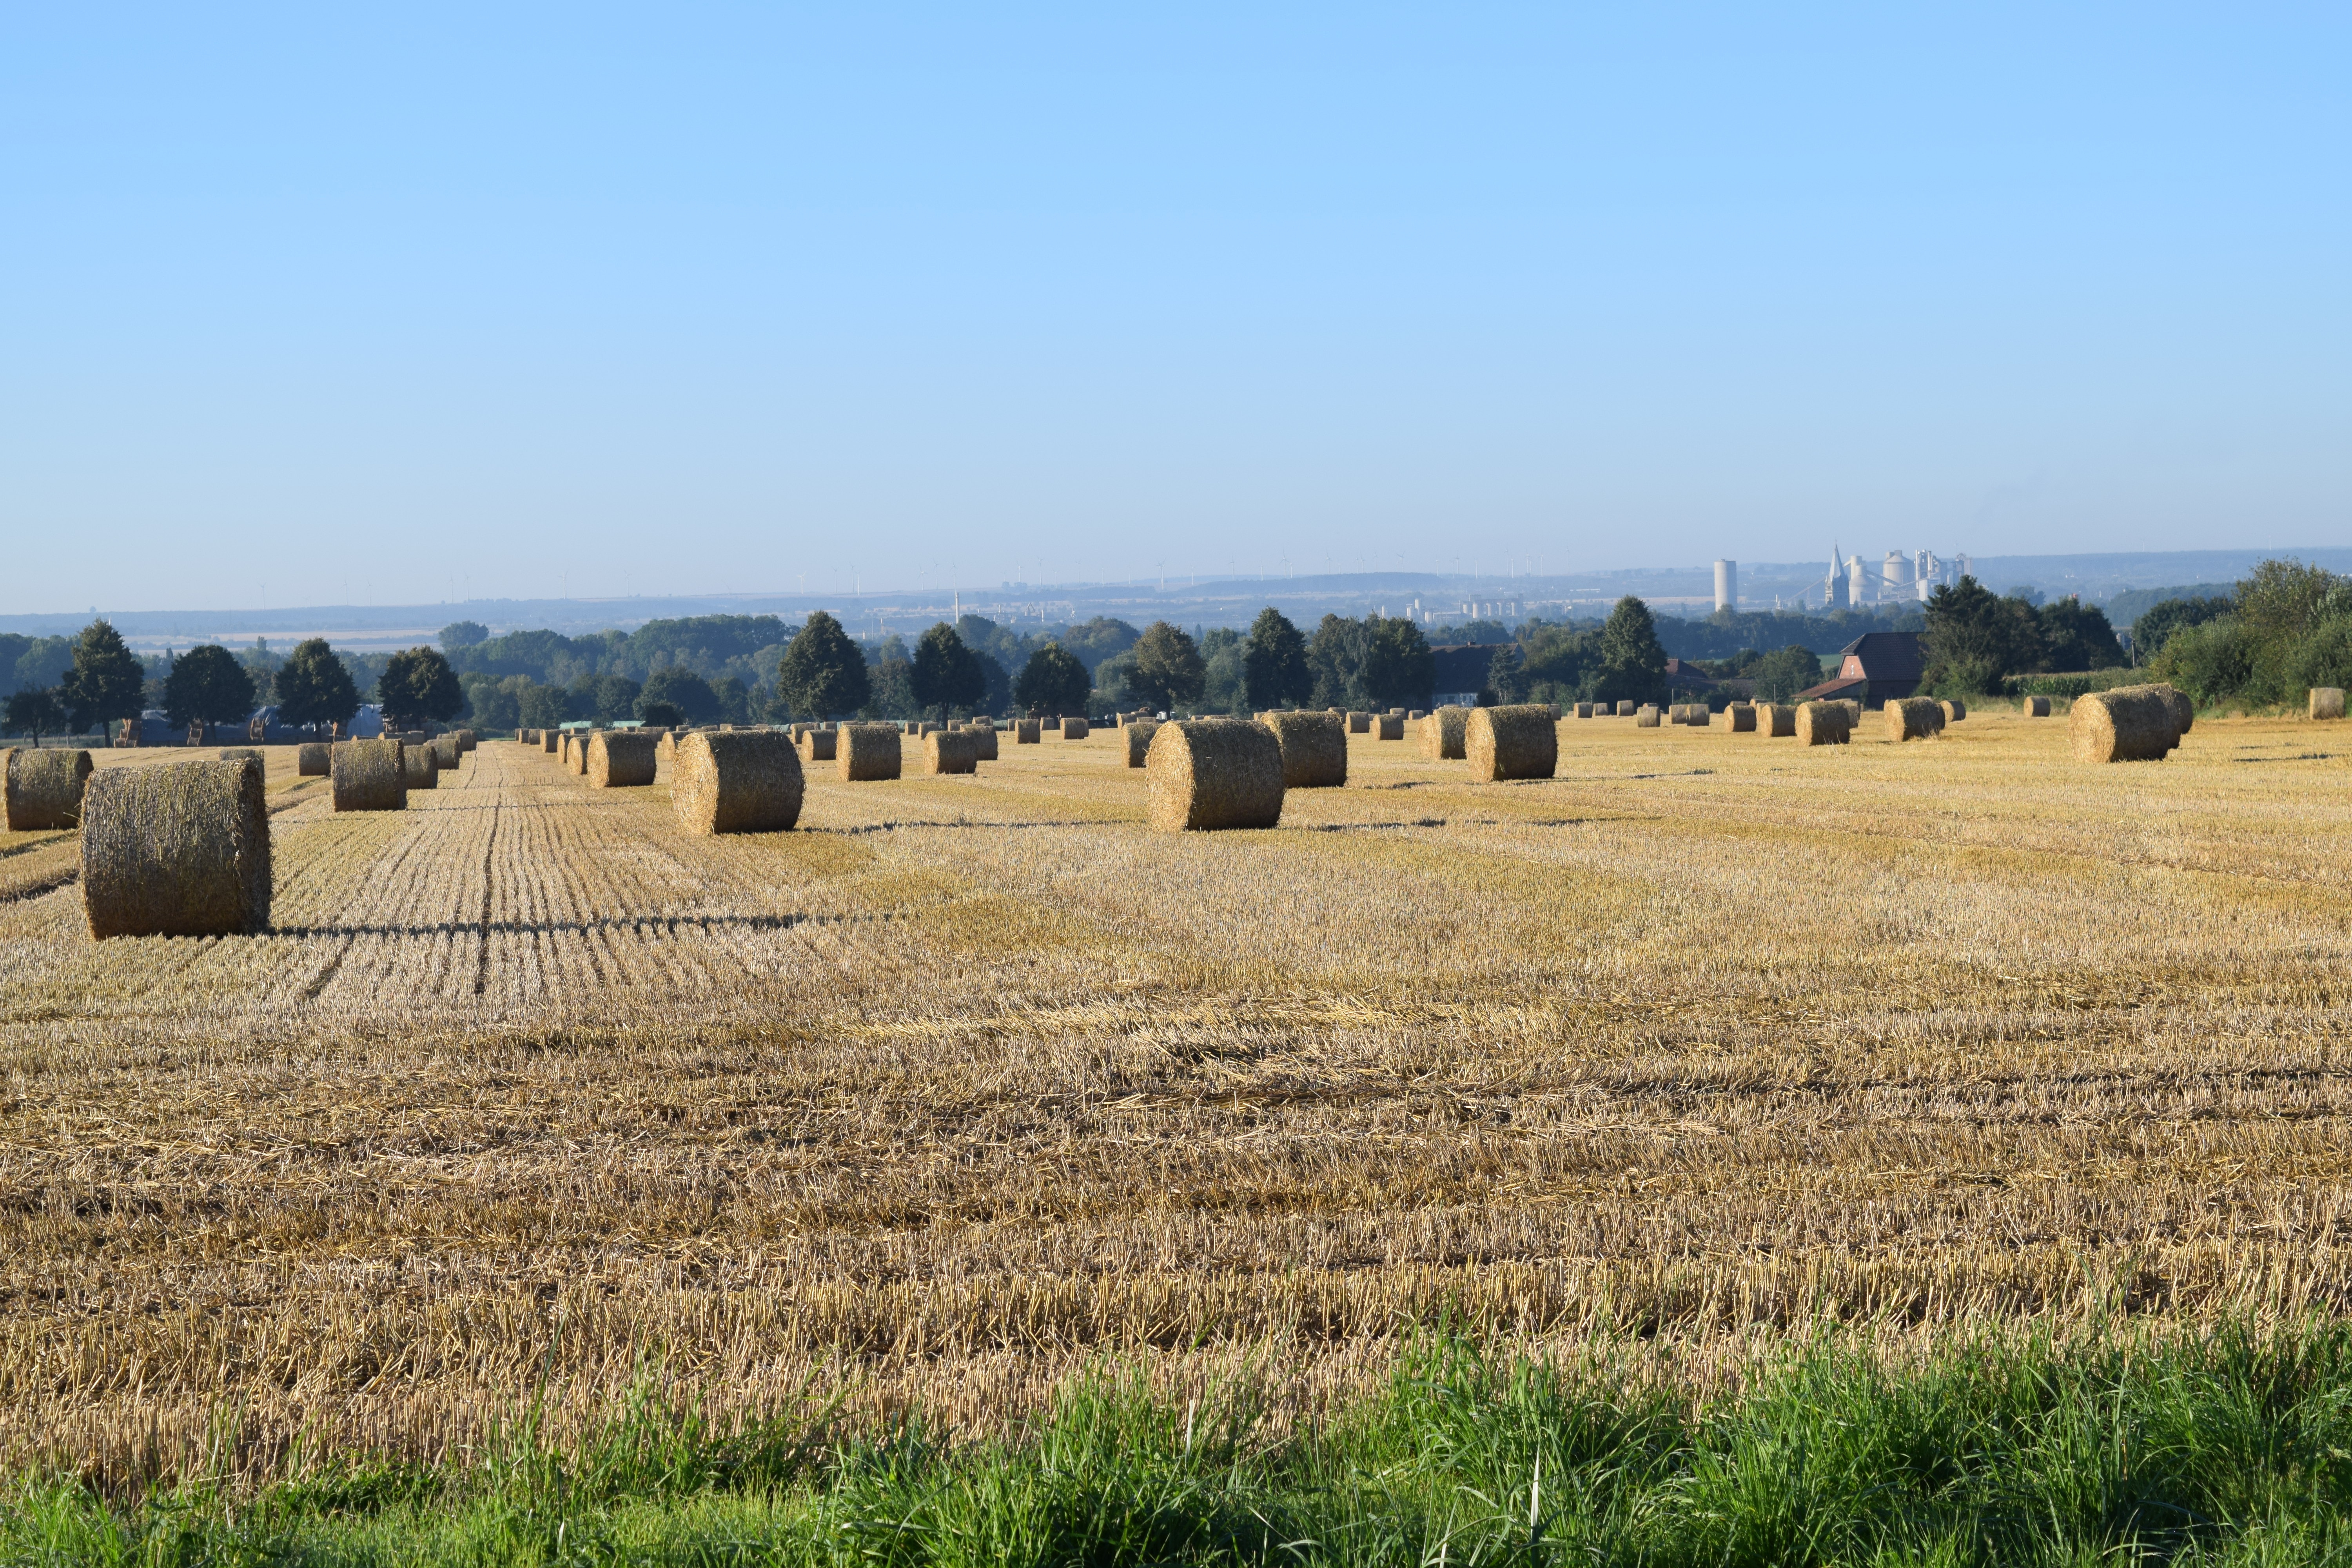
landscape, field, prairie, harvest, pasture, soil, agriculture, savanna, plain, grassland, badlands, plateau, ecosystem, round bales, steppe, straw bales, rural area, field crops, windr der, cement plant, natural environment, grass family